Whirlinurd

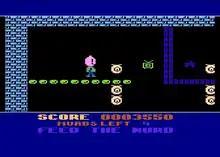
Gameplay screenshot (Atari 8-bit)

The player controls one of the four Nurds and must complete 50 rooms filled with obstacles, collecting food along the way. Each level has different obstacles (such as snakes, bugs, or bouncing balls) that must be avoided, or the player will lose one of three lives. The player-controlled Nurd can fly using the propellers on its head, but if the Nurd touches a wall or platform, it floats back to the ground and cannot fly until it touches solid land. In each room, the player must collect four pieces of food before he can proceed to the next level.